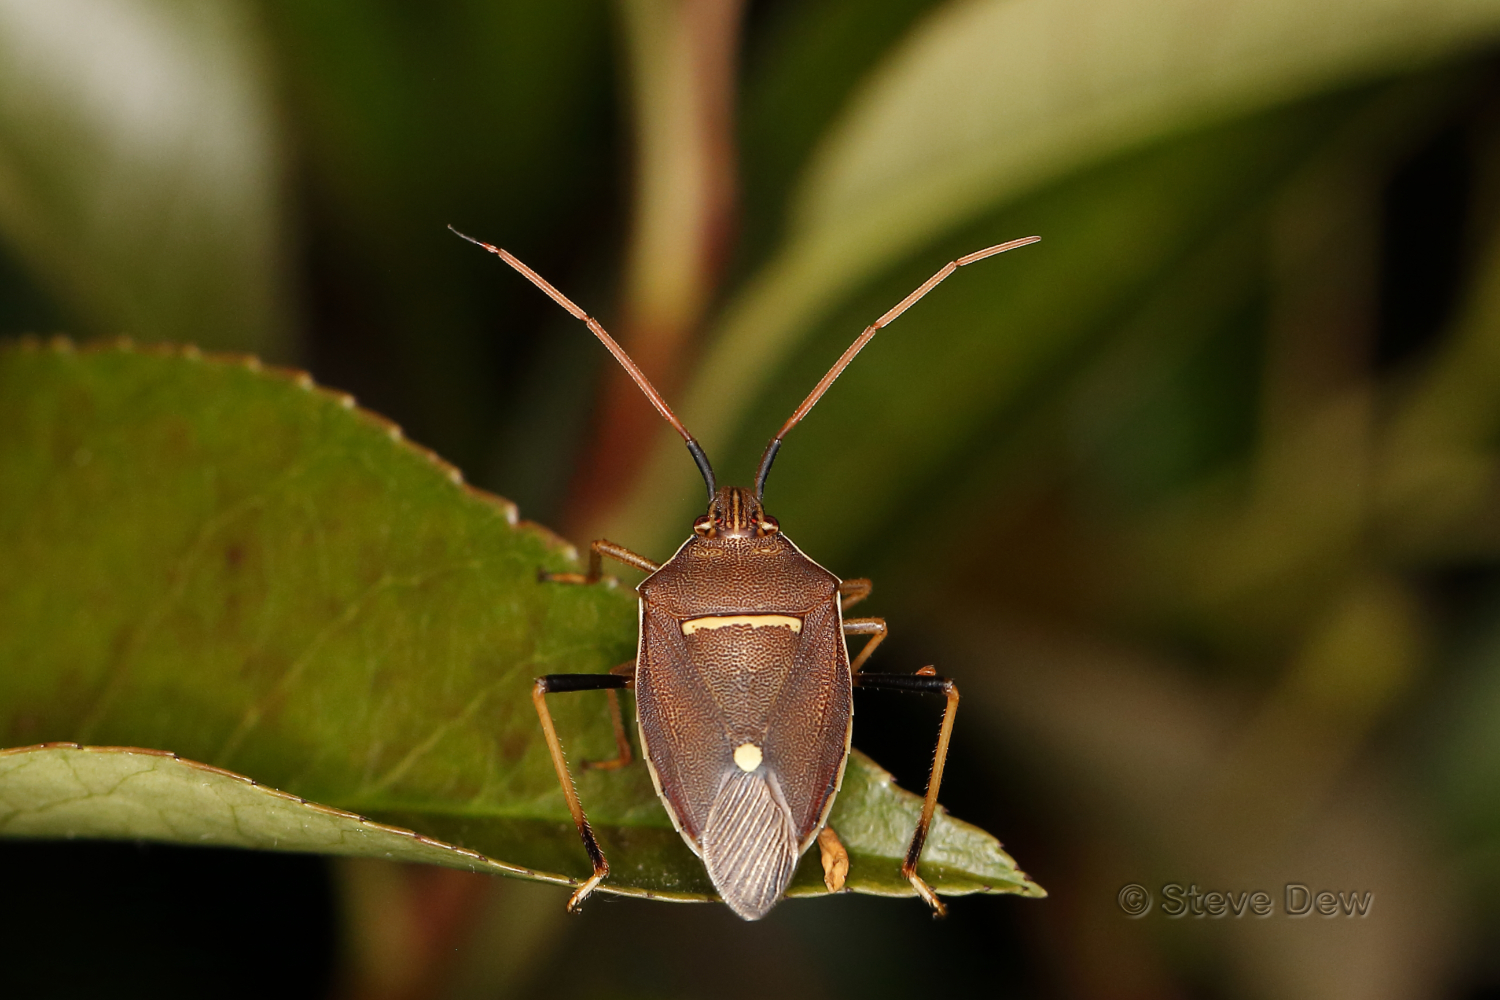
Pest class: stink_bug